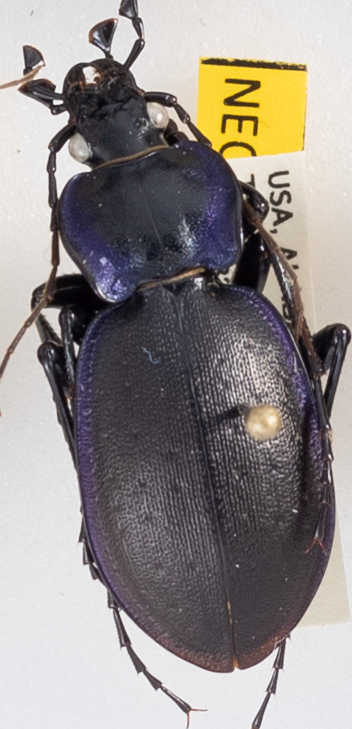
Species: Carabus sylvosus
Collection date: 2021-05-25
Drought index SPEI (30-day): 0.47
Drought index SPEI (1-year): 0.71
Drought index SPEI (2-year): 1.69